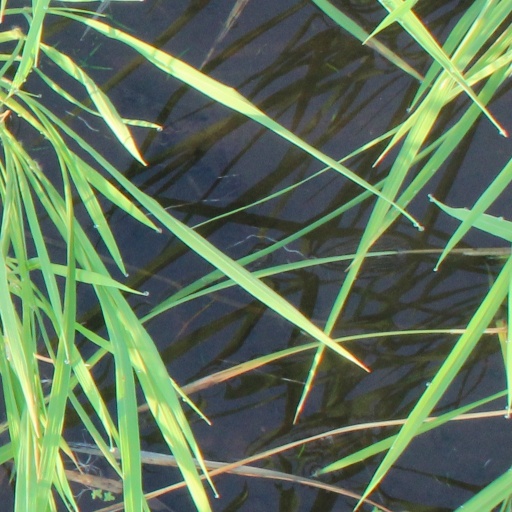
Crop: rice